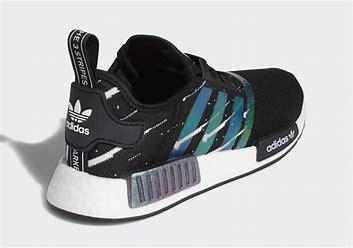
Brand: Adidas
Model: NMD R1